Douglas (motorcycles)

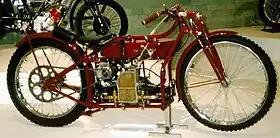
Douglas DT 500 cc, 1929

Douglas motorcycles also became popular in dirt track racing. The 1923 RA model with disc brakes was favoured initially and this prompted Douglas to build specific dirt track models. These motorcycle designs were gradually increased in size and power with 500 cc and 600 cc engines fitted to the DT5 and DT6 Dirt Track models in the late 1920s and early 1930s. The engines had hemispherical heads and a short rigid forged crankshaft. They dominated dirt track racing for about three years. In 1929, the most successful dirt racing year, 1,200 Dirt Track motorcycles were sold.